History of the National Hockey League (2017–present)

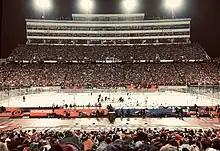
The 2023 Stadium Series at Carter–Finley Stadium.

The season saw the Tampa Bay Lightning record one of the most successful regular seasons in NHL history. In their Presidents' Trophy-winning campaign, the team's 62 wins tied the Detroit Red Wings' then-NHL all-time record, with Nikita Kucherov's 128 points then the most in a single season during the salary cap era. The team suffered a humiliating first-round playoff exit, being swept by the wild card Columbus Blue Jackets in one of the largest upsets in NHL history, and becoming the first Presidents' Trophy winners to be swept in the first round. The Lightning subsequently rebounded, defeating the Dallas Stars to win the Stanley Cup the following year after a pandemic-shortened season and modified playoff format. The Lightning then repeated as champions in the similarly shortened and modified season, defeating the Montreal Canadiens in the Stanley Cup Finals. Tampa Bay additionally reached a third consecutive Stanley Cup Finals in , but lost to the Colorado Avalanche in six games.